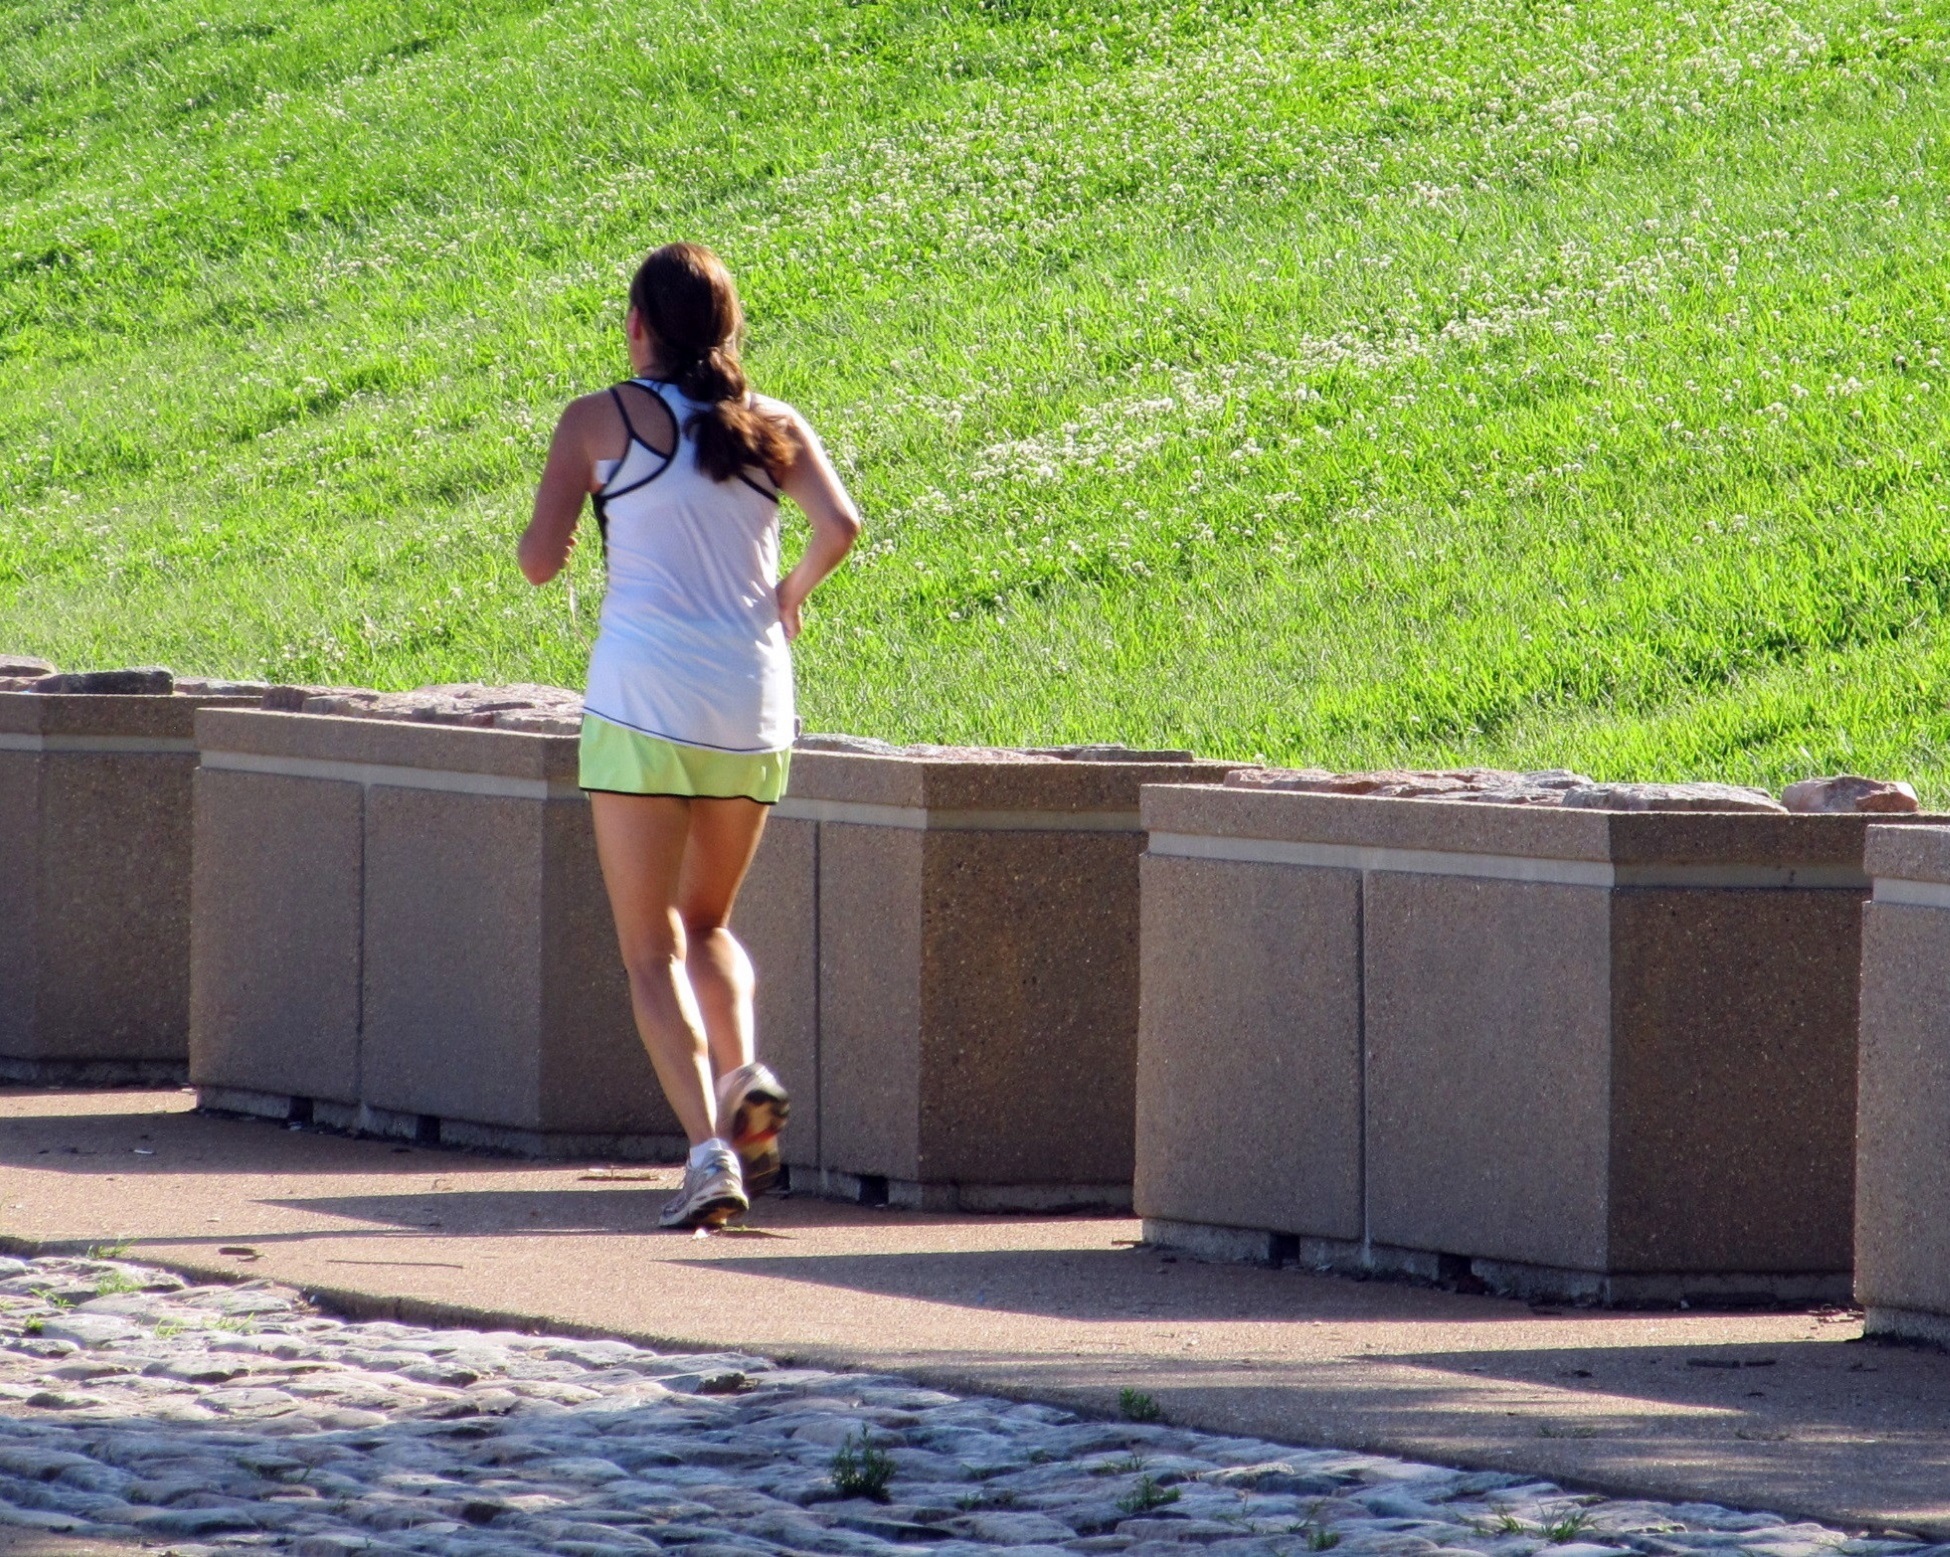
outdoor, person, girl, woman, running, run, recreation, female, training, jogging, runner, jogger, exercise, lifestyle, leisure, healthy, fitness, workout, sports, fit, jog, cardio, physical exercise, outdoor recreation, human action, endurance sports